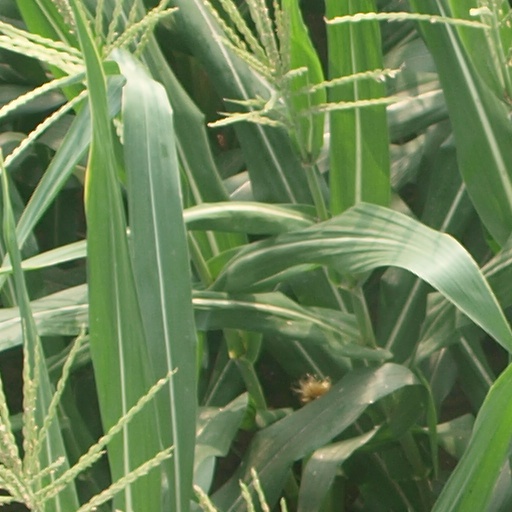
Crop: maize; corn